Chrystal Water and Power Company-Spencer Water and Ice Company

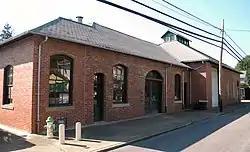
Spencer_Water_and_Ice_Company

Chrystal Water and Power Company-Spencer Water and Ice Company, also known as Spencer Ice Plant, is a historic power station and ice manufacturing plant located at Spencer, Roane County, West Virginia. It was built in 1903 and expanded in 1911. It is a one-story, brick industrial building in the Romanesque Revival style. The original section measures 82 feet deep and 42 feet wide. Also on the property is a maintenance shed dated to the 1930s. Its development represented the first public attempt to bring water and power to the city of Spencer.